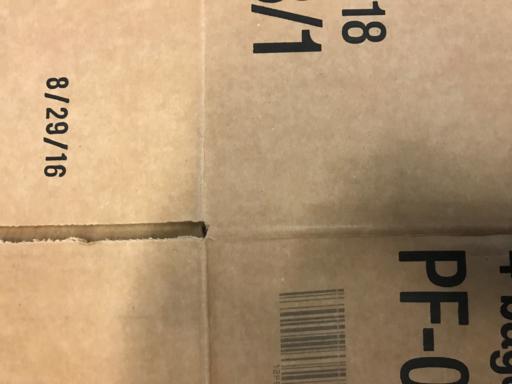
Waste category: cardboard